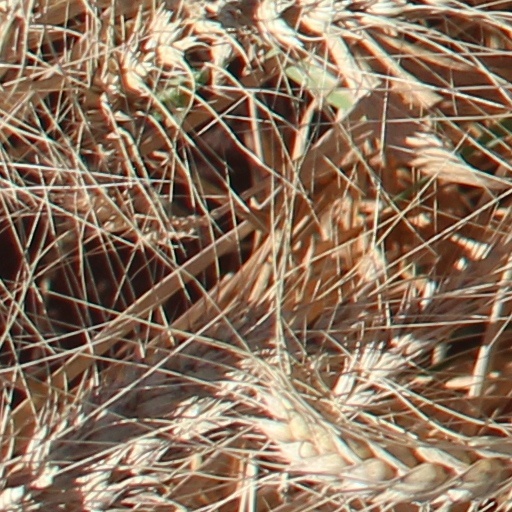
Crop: wheat